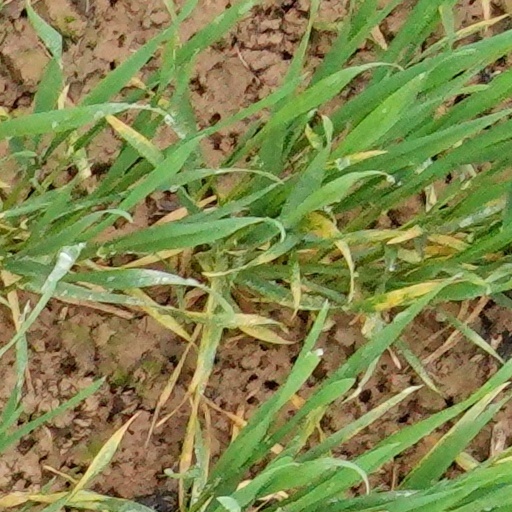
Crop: wheat